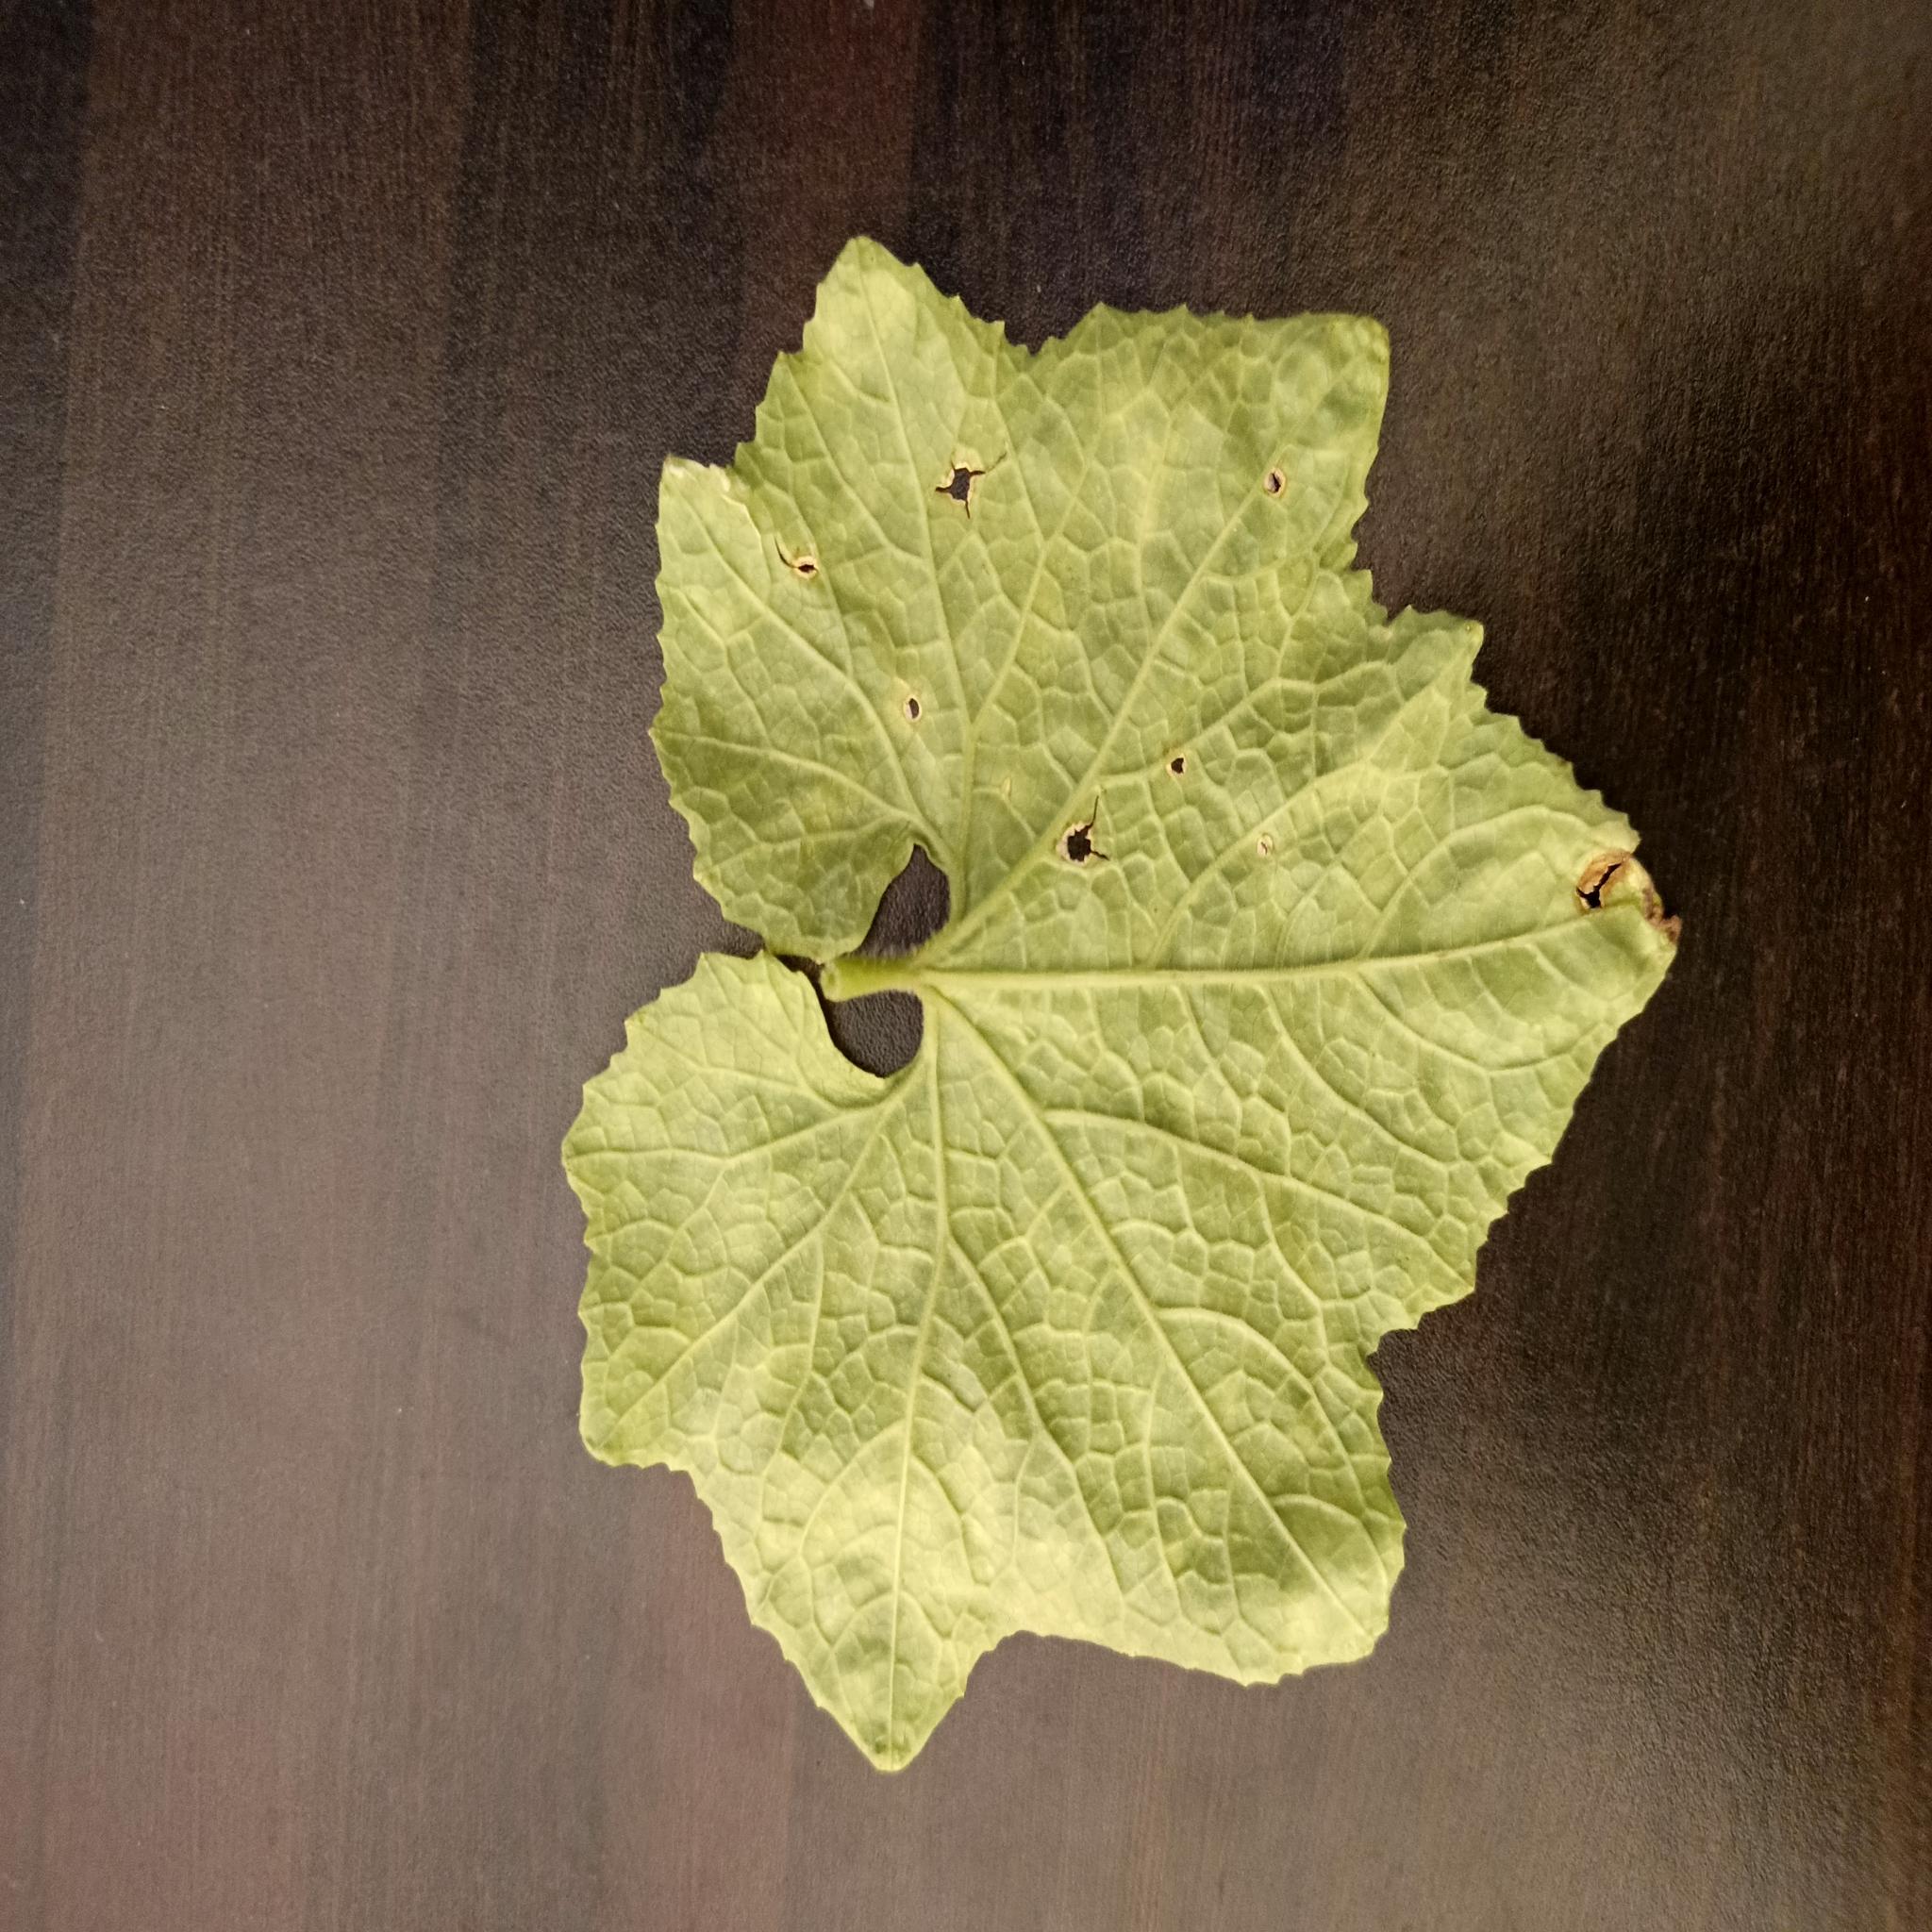
Label: Downy mildew